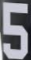
Number: 5